Safe Passage (film)

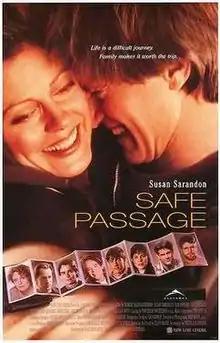
Theatrical release poster

Safe Passage is a 1994 American drama film starring Susan Sarandon, and featuring Sam Shepard, Robert Sean Leonard, Marcia Gay Harden, Nick Stahl, Sean Astin, and Jason London. Directed by Robert Allan Ackerman and written by Deena Goldstone, it is based on the 1988 novel "Safe Passage" by Ellyn Bache.